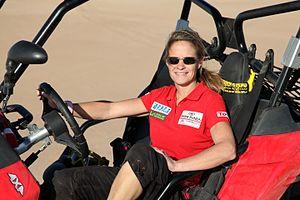
Isabelle Patissier au volant d'un buggy
Isabelle Patissier, née le 1ᵉʳ mars 1967 à Sainte-Foy-lès-Lyon, est une grimpeuse française, quadruple championne de France, deux fois vainqueur de la coupe du monde, passionnée par le Rallye-raid dont elle devient en 2004 la première femme championne du monde en catégorie « production ».